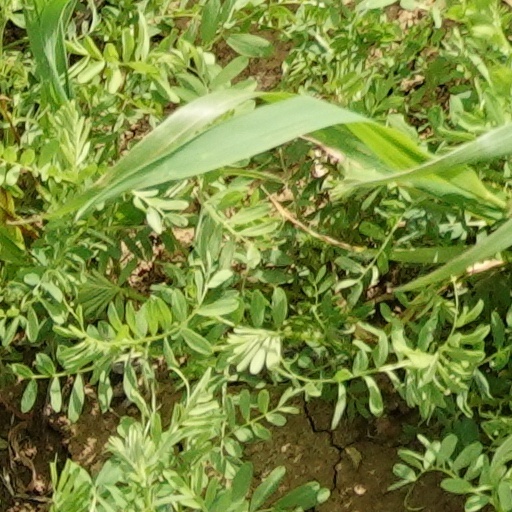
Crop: wheat